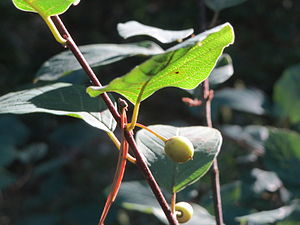
Tørst (planteart)
Blanke blade og uanselige blomster er karaktertræk
Blanke blade og uanselige blomster er karaktertræk
Tørst er en op til 7 meter høj busk, der vokser på fugtig bund i skove og moser. Tørst er en god biplante. Den er velegnet til udplantning i skovbryn og vildtplantninger.